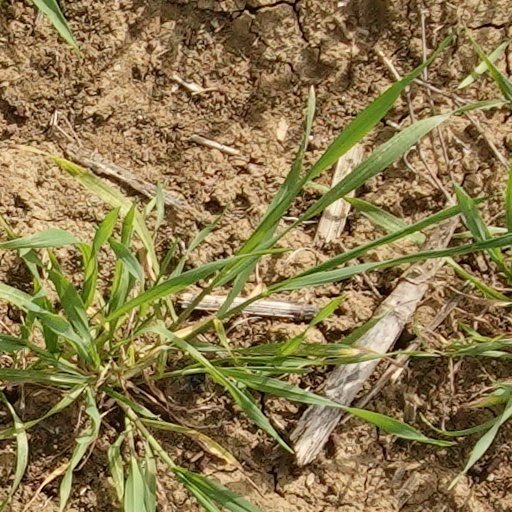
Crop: wheat